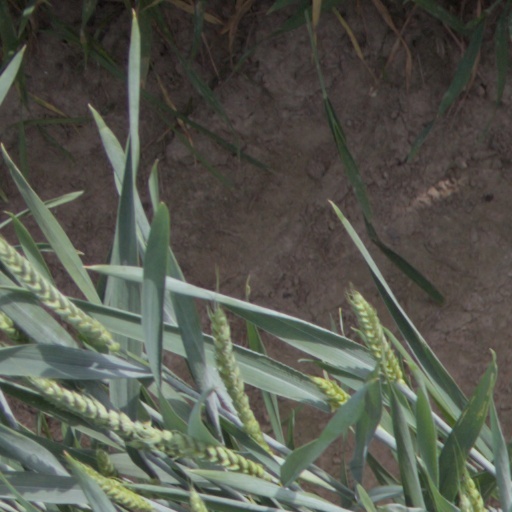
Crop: wheat